Drylands

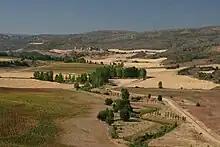
Dryland farms and the in the Castilla–La Mancha region of Spain

Drylands are defined by a scarcity of water. Drylands are zones where precipitation is balanced by evaporation from surfaces and by transpiration by plants (evapotranspiration). The United Nations Environment Program defines drylands as tropical and temperate areas with an aridity index of less than 0.65. Drylands can be classified into four sub-types: